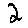
Label: 2